José Calzada

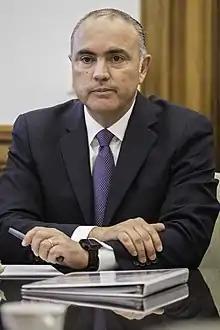
Jose Eduardo Calzada in 2016

José Eduardo Calzada Rovirosa (born August 21, 1964) is a Mexican politician and member of the Partido Revolucionario Institucional who has served as Senator for the state of Querétaro in the Mexican Senate from 2006 to 2009 and as the Governor of Querétaro from 2009 to 2015.